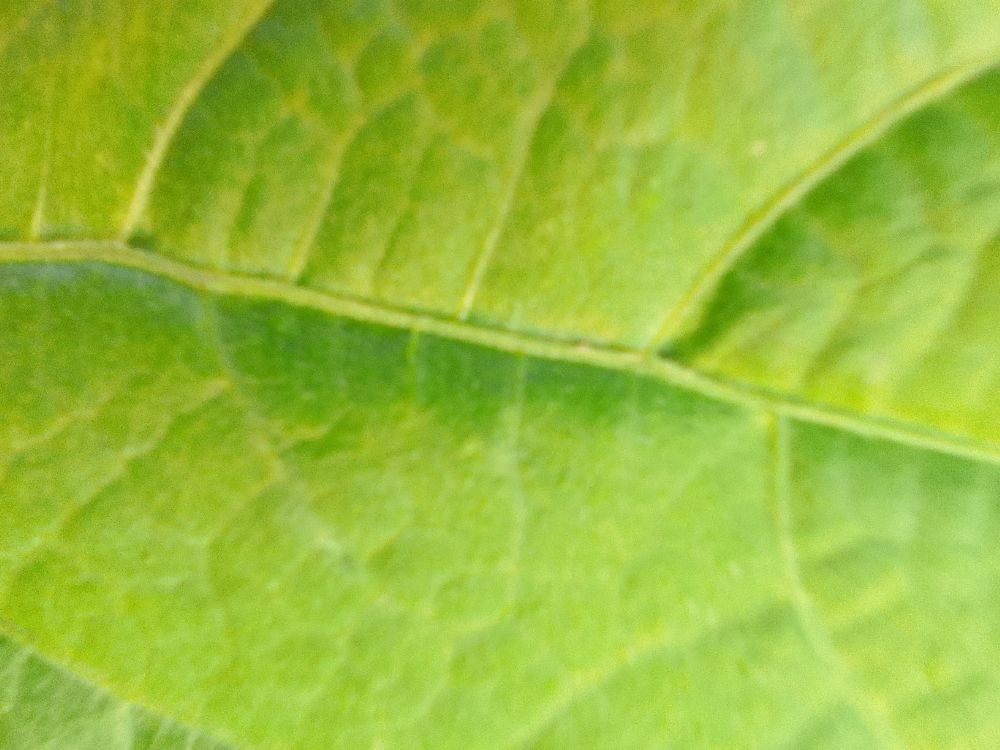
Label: healthy